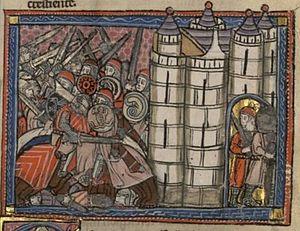
Bataille de Ramla (1105)Čeština: Bitva u Ramly (rok 1105)
5 janvier : le sultan saljûqide Barkyaruq meurt de la tuberculose, ce qui met fin à la guerre fratricide qu’il menait contre son frère Mohammed Ibn Malikshah, qui devient le seul maître de l’Irak, de la Syrie et de la Perse occidentale et restaure temporairement l’autorité. Muhammed Iᵉʳ règne jusqu’en 1118.